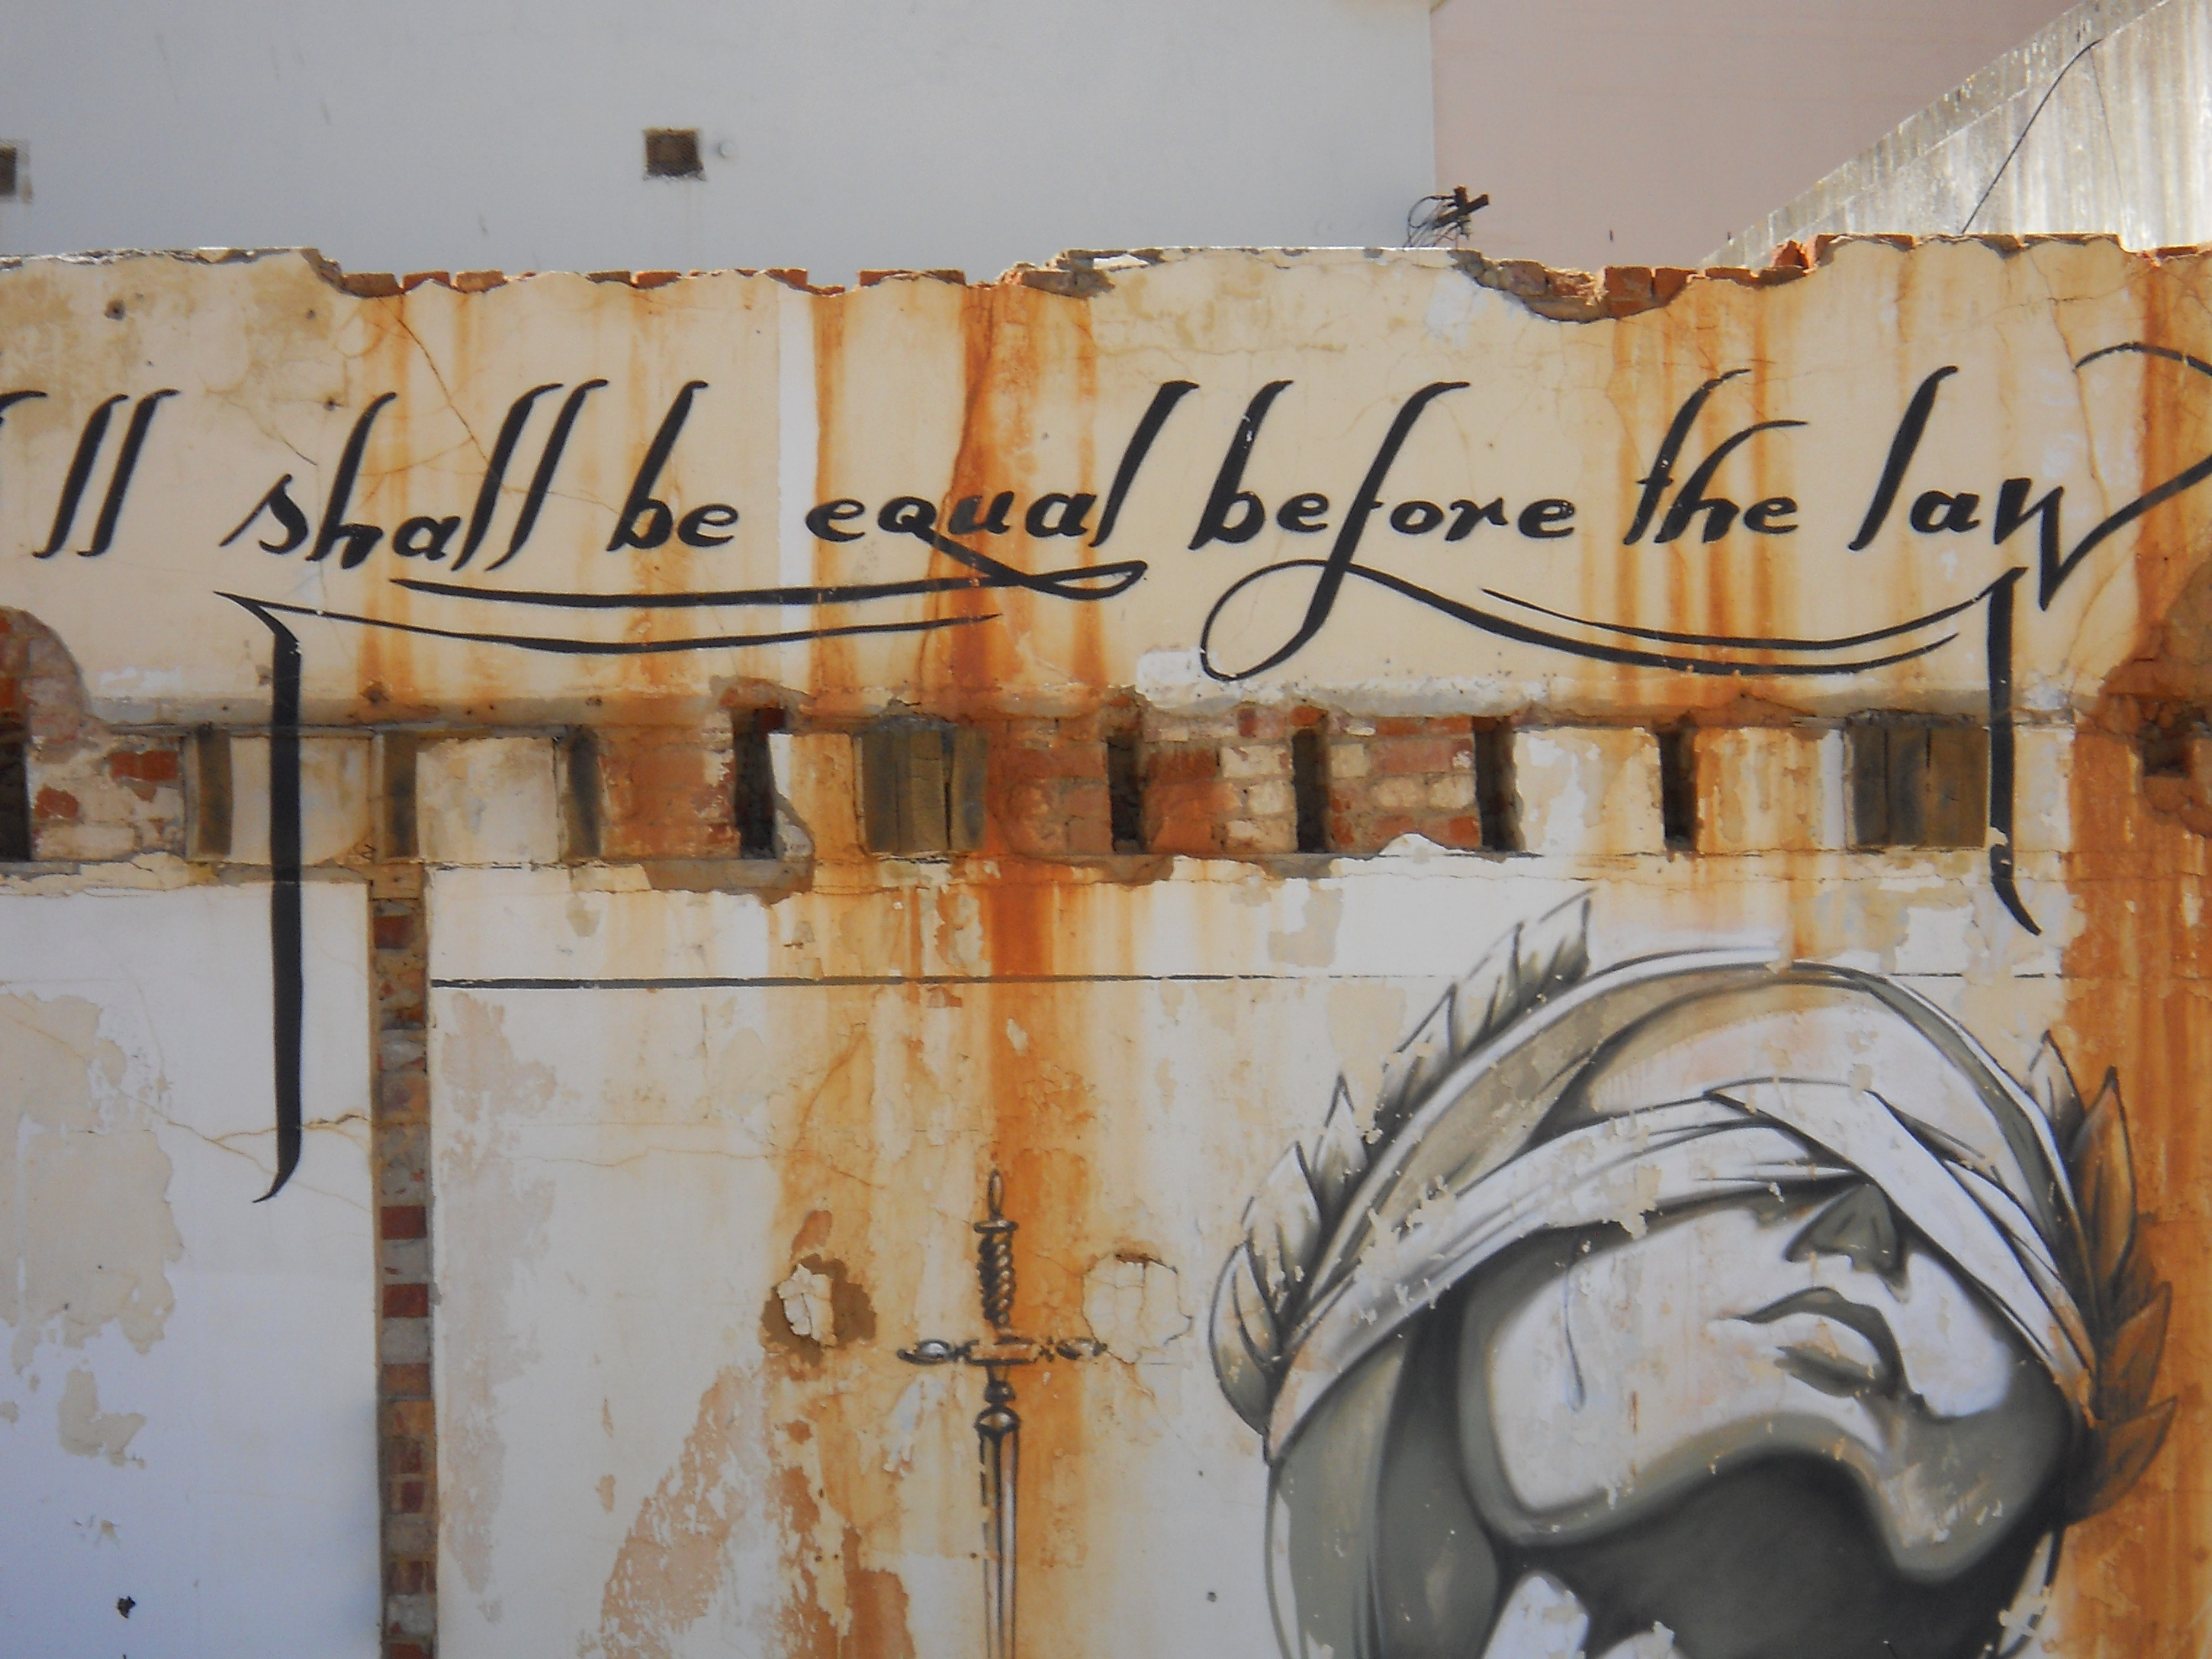
wall, artistic, art, sketch, drawing, mural, graphic, image, modern art, cape town